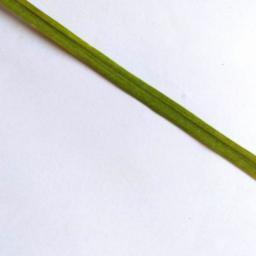
Label: Rice___Healthy